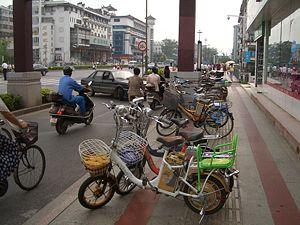
Un vélo électrique est un cycle équipé de pédales et d'un moteur électrique auxiliaire et d'une source d'énergie, généralement une batterie rechargeable. L'essor de ce produit est récent et certains concepts peuvent varier selon les législation régionales.